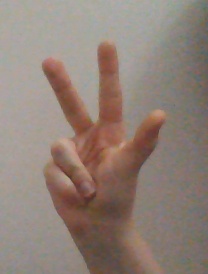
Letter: al